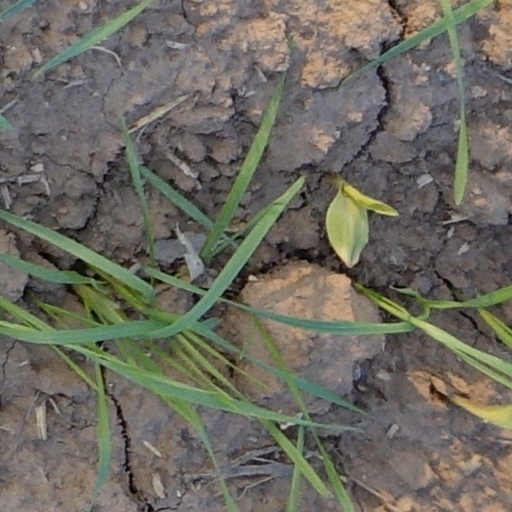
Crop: wheat